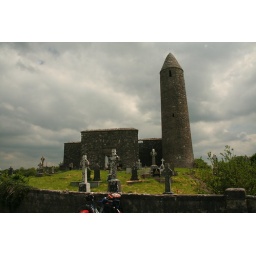
Round tower at Turlough, part of a building project started by Saint Patrick apparently